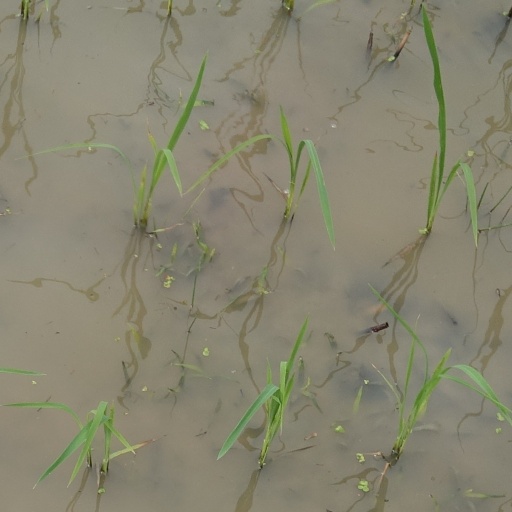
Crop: rice